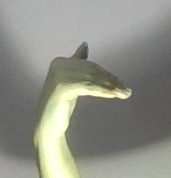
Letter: khaa